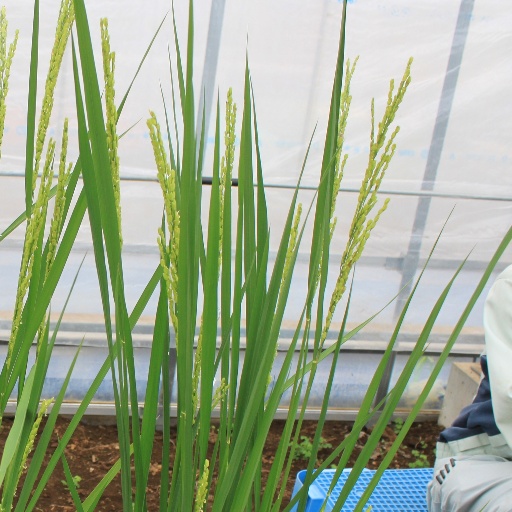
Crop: rice